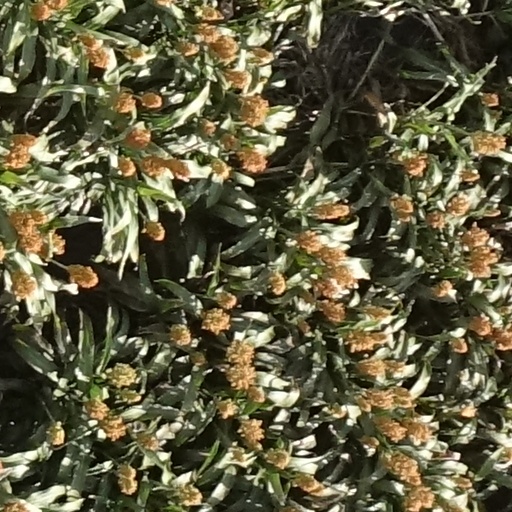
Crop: sorghum